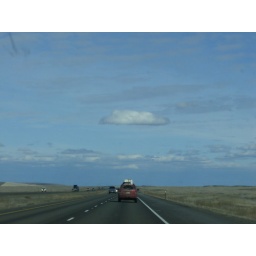
Neat cloud over road